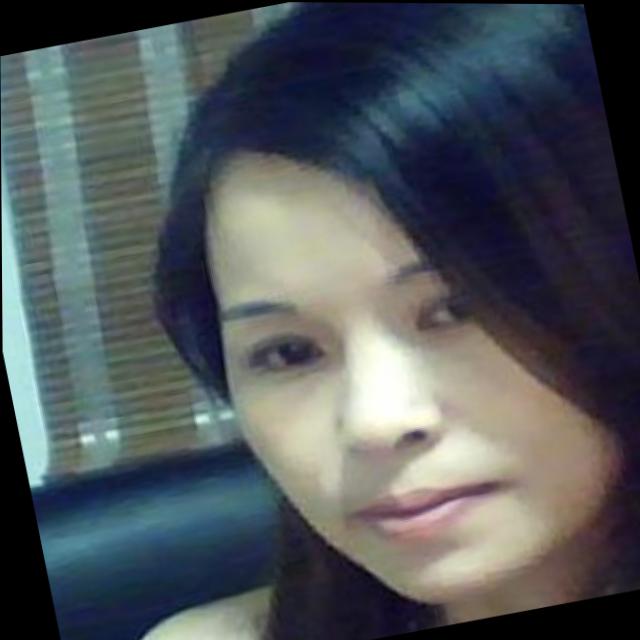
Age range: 21-44